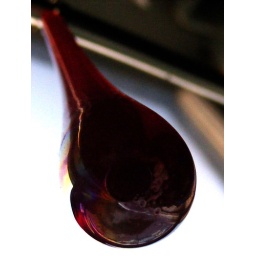
The red glass dangly thing I keep in the kitchen window